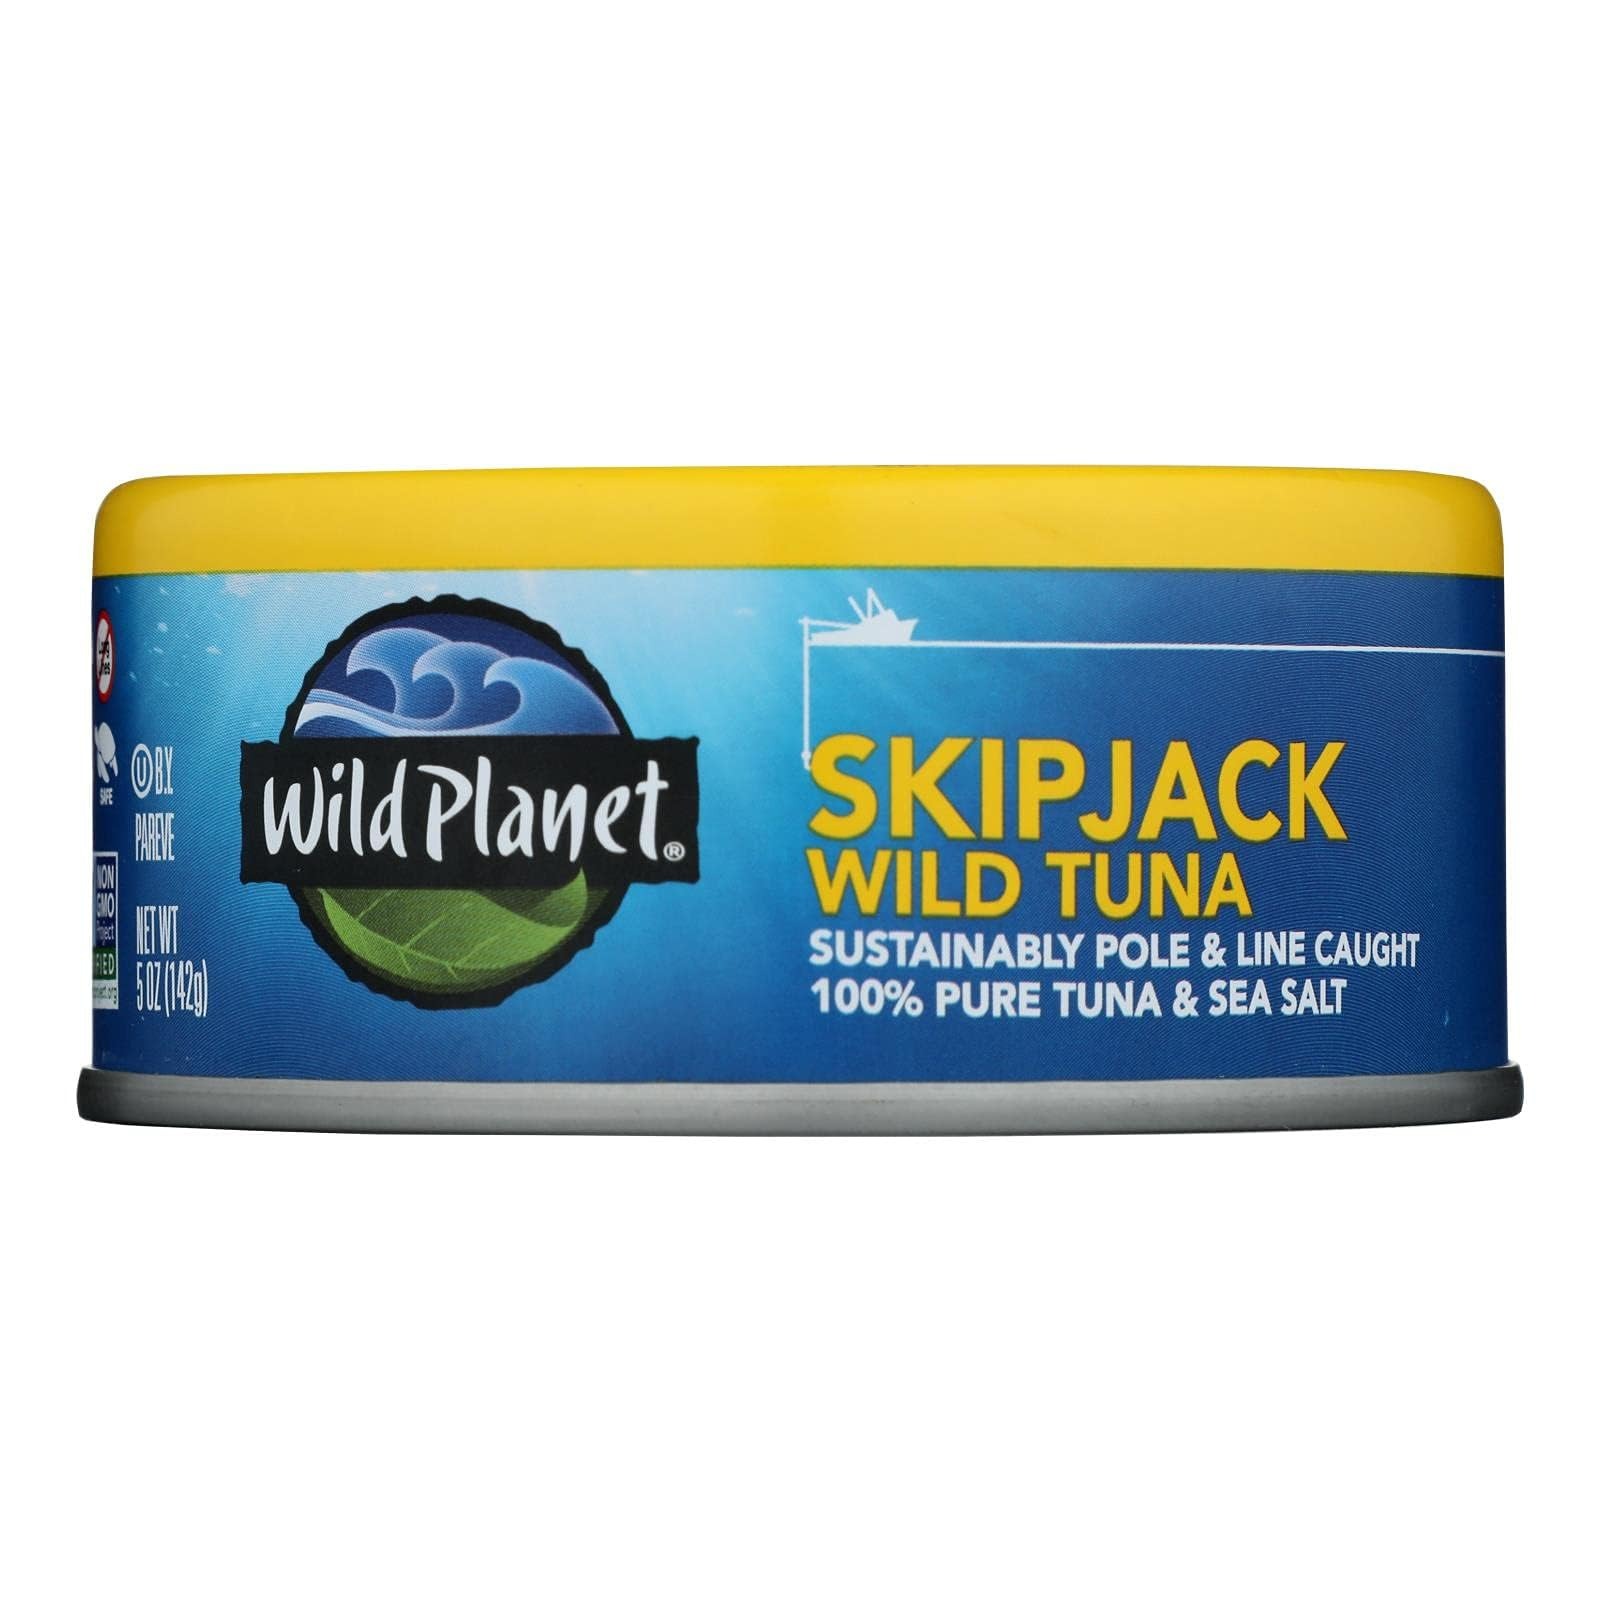
Item Name: Wild Planet Sustainably Caught Wild Skipjack Light Tuna, 5 Ounce (Pack of 12)
Bullet Point: Skipjack
Product Description: Grocery
Value: 60.0
Unit: Ounce

Price: 4.24